Elvis Presley death conspiracy theories

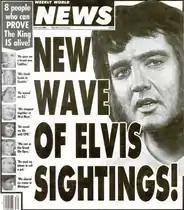
A cover from the July 23, 1991, issue of "Weekly World News"

In 1987, a woman named Louise Welling claimed to have seen Elvis at a Burger King in Kalamazoo, Michigan. This was picked up widely in newspapers, radio and television as it made for an attention-grabbing story, partly due to the "Middle America"-ness of the location and the sound of the name "Kalamazoo". The incident led to increased publicity for Elvis sightings and the conspiracy theory in general. Brewer-Giorgio appeared widely on television throughout 1988 discussing her theory. She was given a platform by Oprah Winfrey, Larry King and Rivera, all of whom helped elevate the conspiracy theory to international prominence.